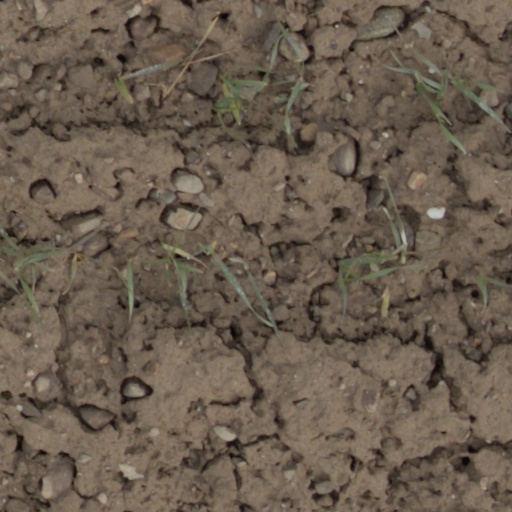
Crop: wheat